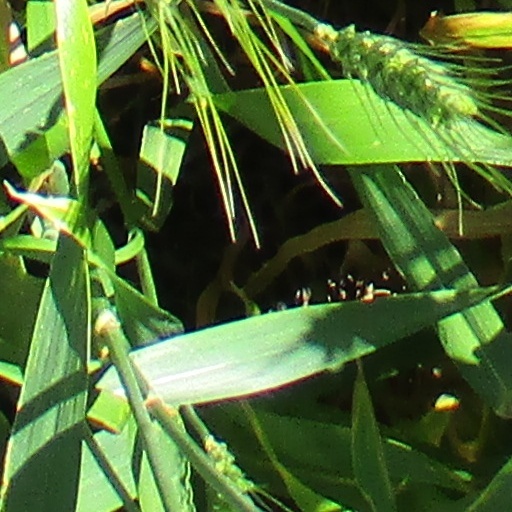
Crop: wheat